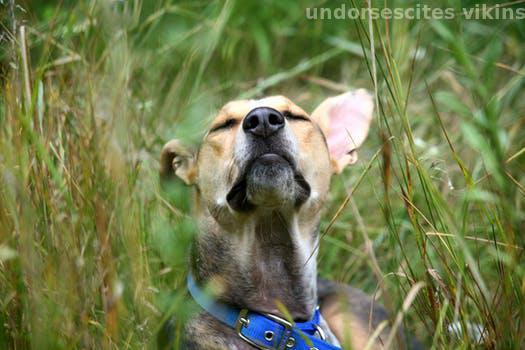
Label: Watermark